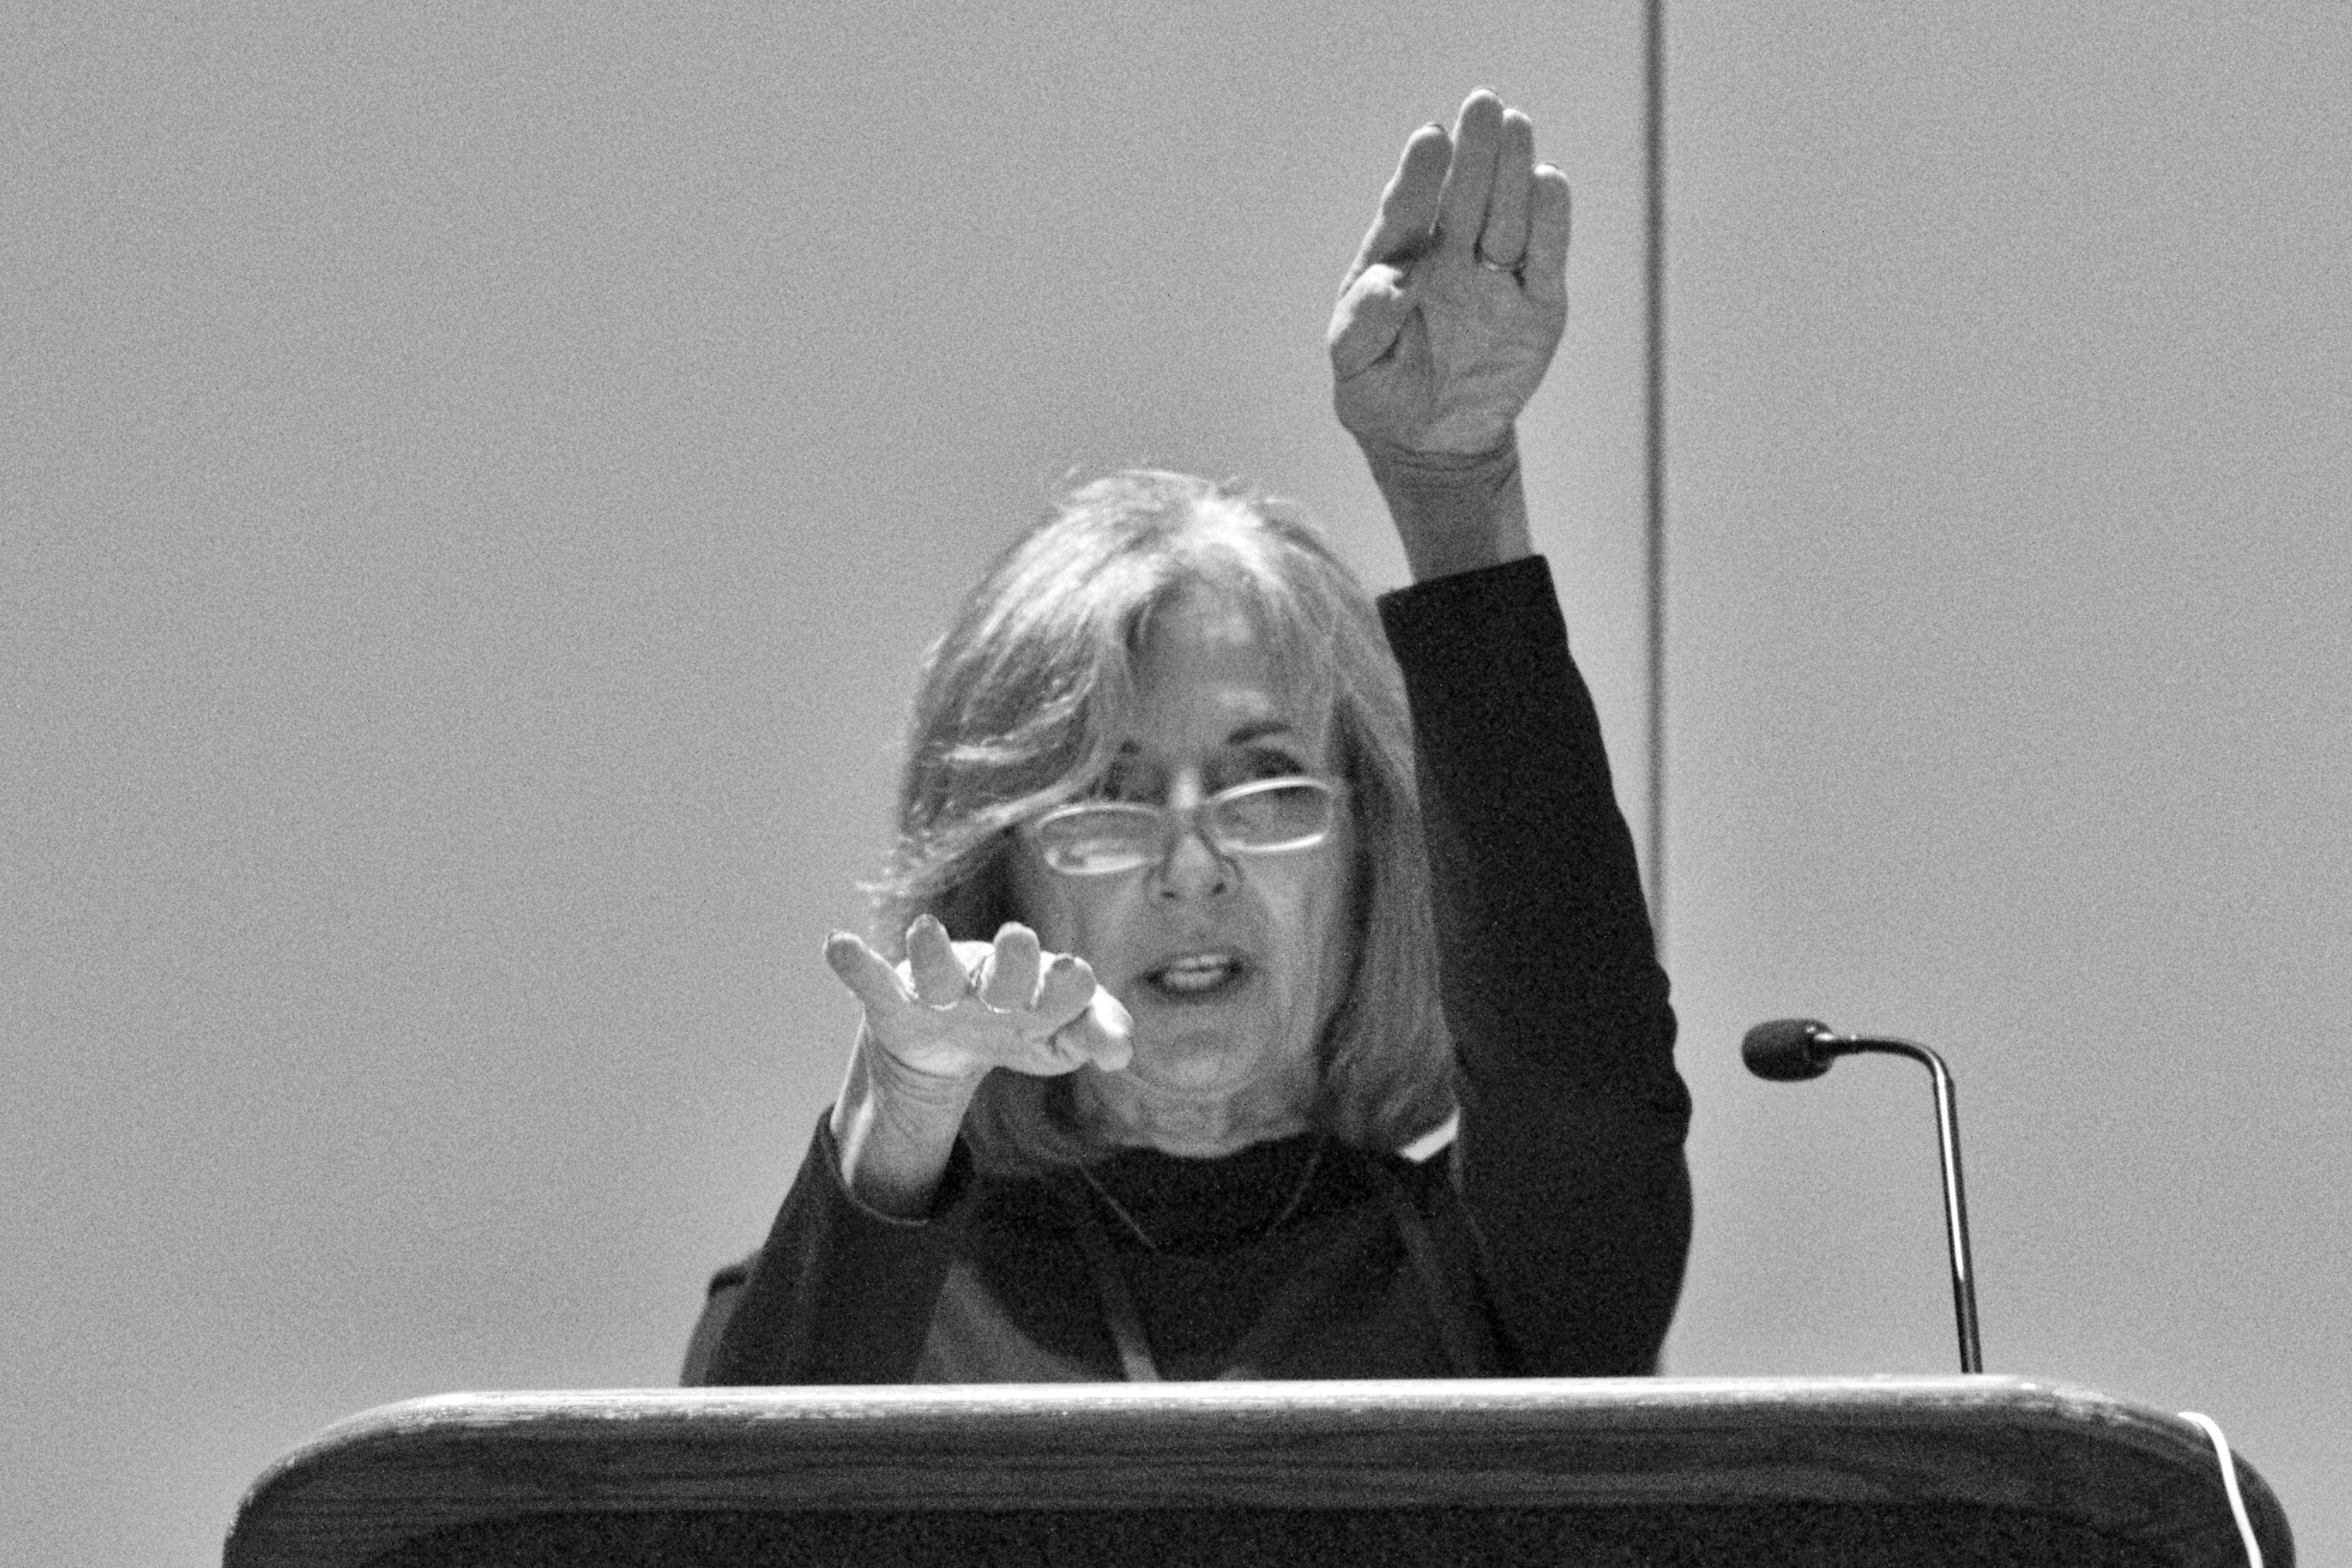
black and white, white, sitting, black, monochrome, conversation, photograph, edu15, monochrome photography, human positions